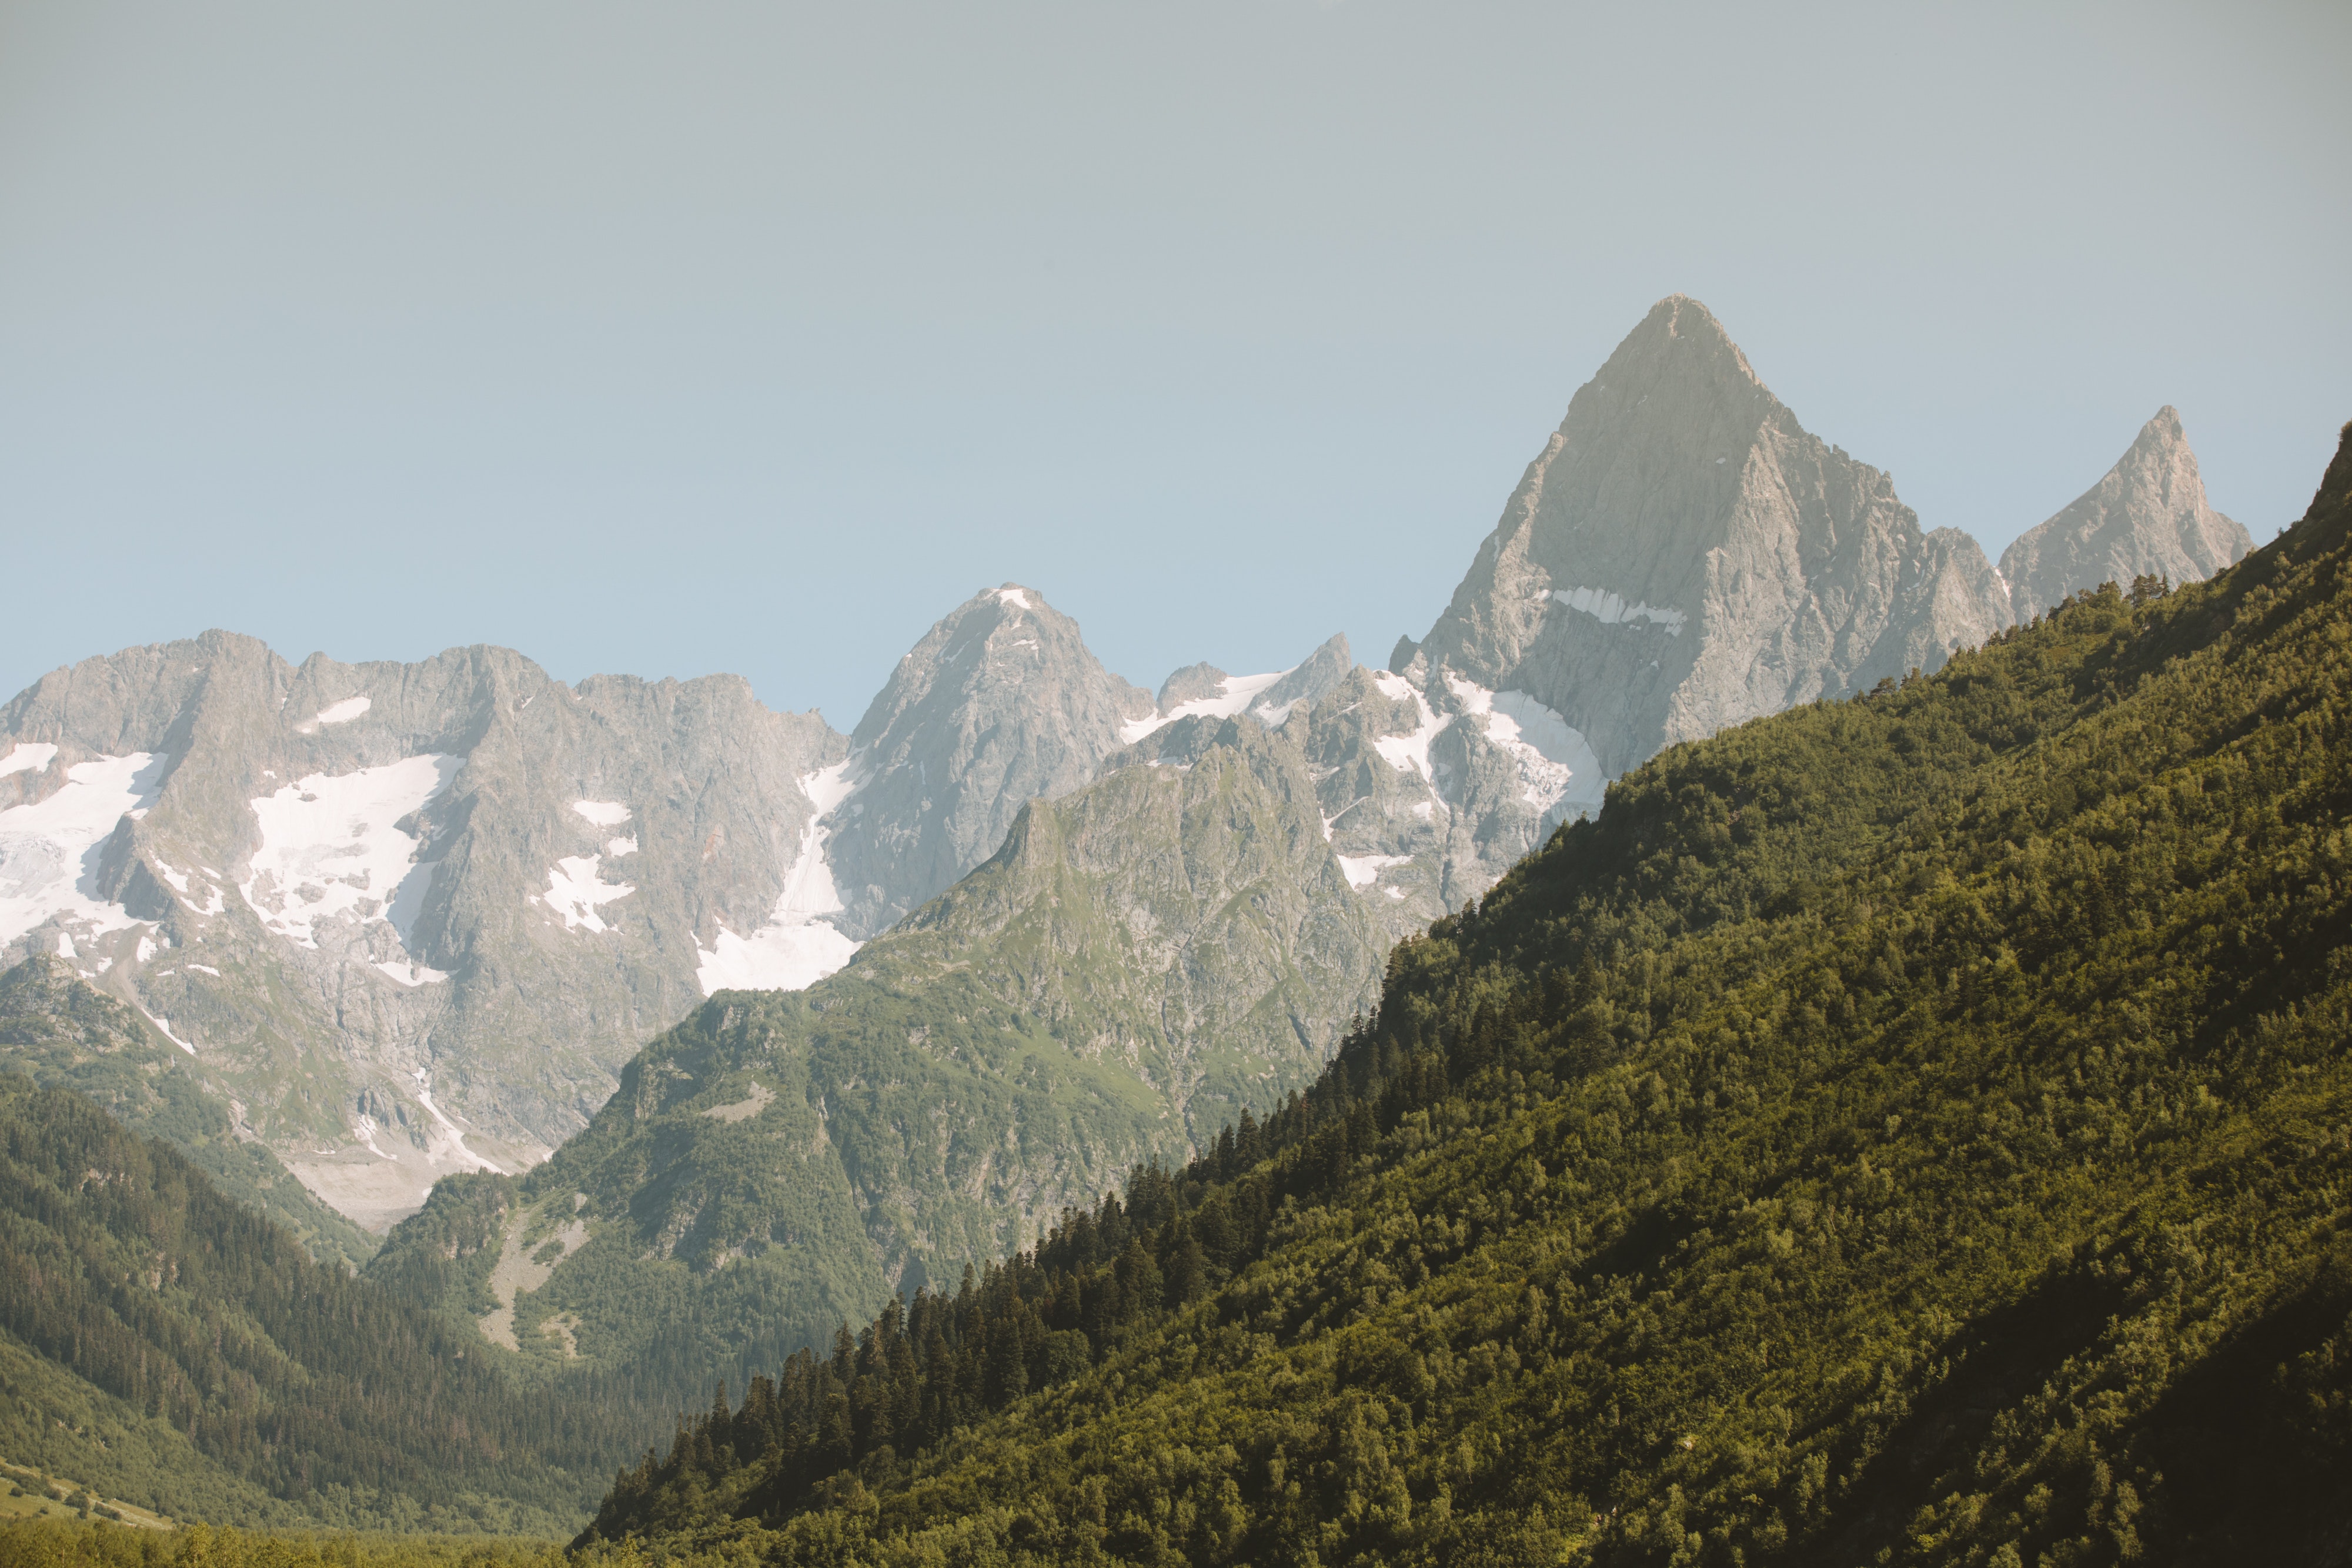
mountainous landforms, mountain, mountain range, highland, ridge, hill station, valley, alps, massif, natural landscape, wilderness, hill, atmospheric phenomenon, fell, ar te, mount scenery, geology, rock, sky, national park, summit, terrain, landscape, glacial landform, mountain pass, fjord, cirque, batholith, tundra